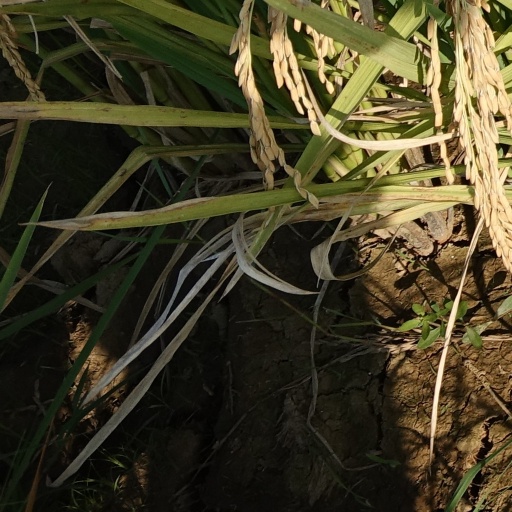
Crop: rice